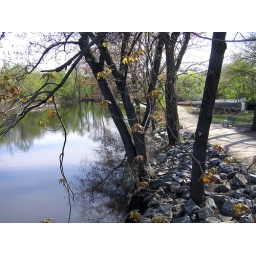
On the walk home from the grocery store, this is the vista as you approach the bridge to cross back over the river.